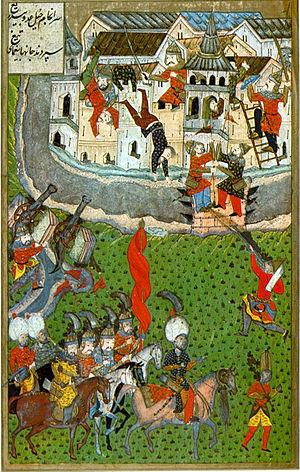
Bečej est une ville et une municipalité de Serbie situées dans la province autonome de Voïvodine. Elle fait partie du district de Bačka méridionale. Au recensement de 2011, la ville comptait 23 817 habitants et la municipalité dont elle est le centre 37 209.